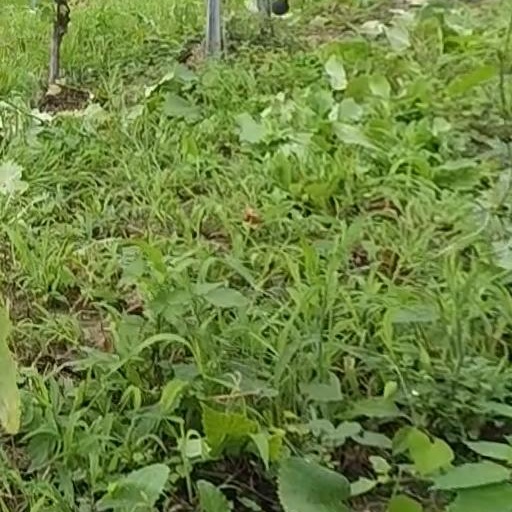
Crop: grape